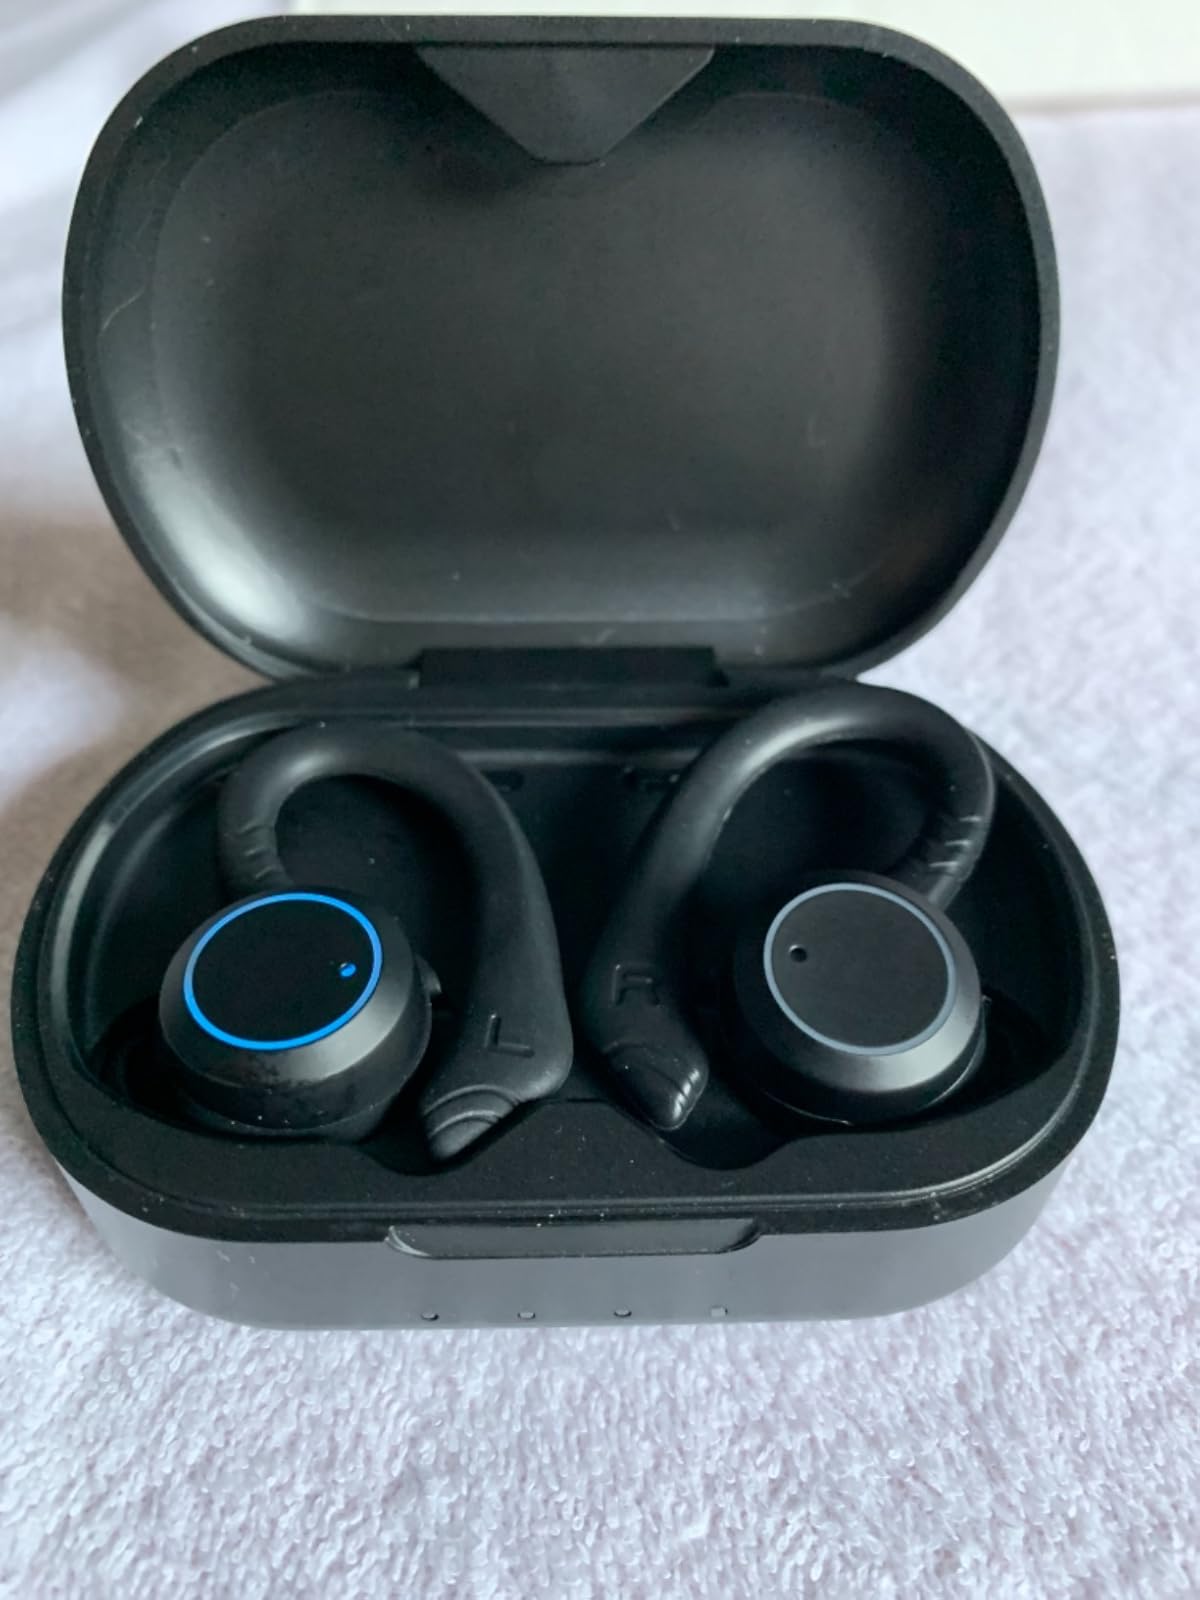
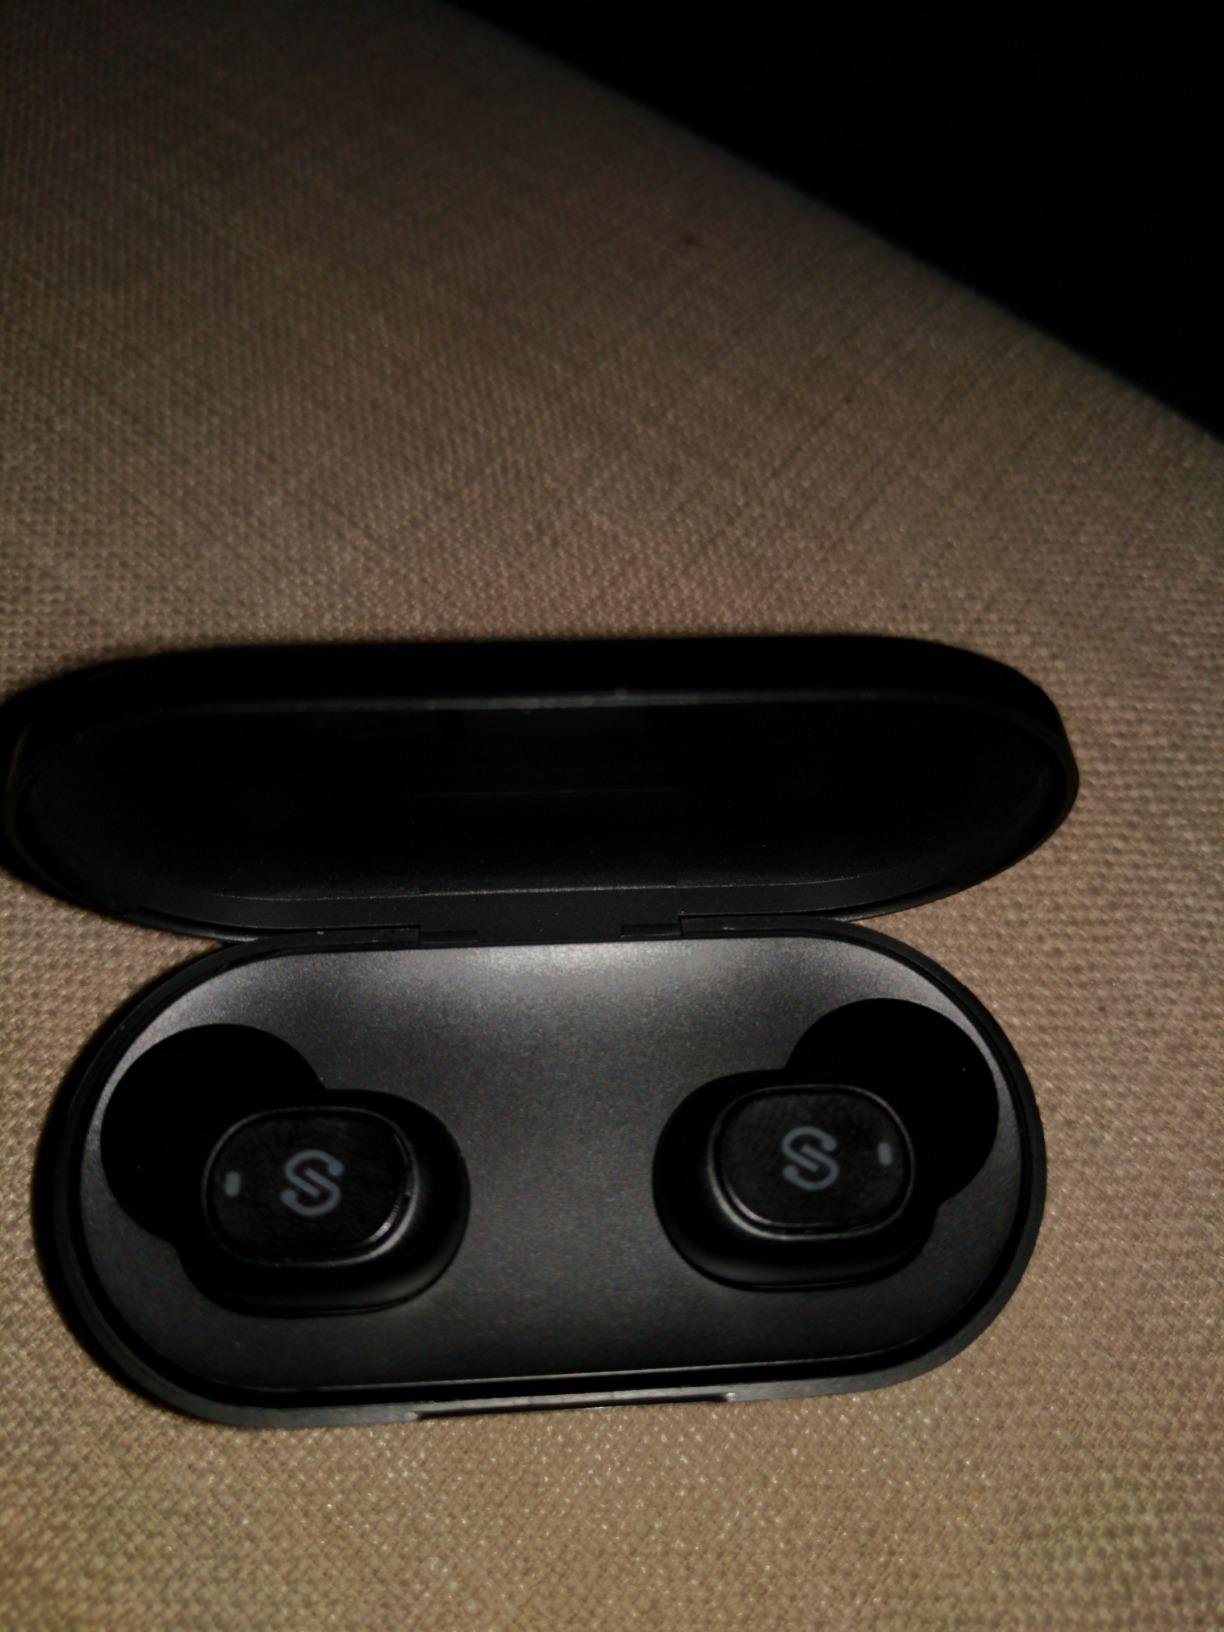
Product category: earbuds
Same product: no